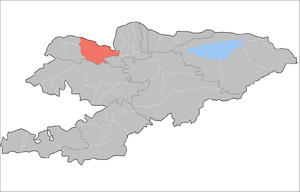
Le district de Talas est un raion de la province de Talas dans le nord-ouest du Kirghizistan. Son chef-lieu est le village de Manas. Sa superficie est de 5 051 km2, et 58 867 personne y résidaient en 2009.